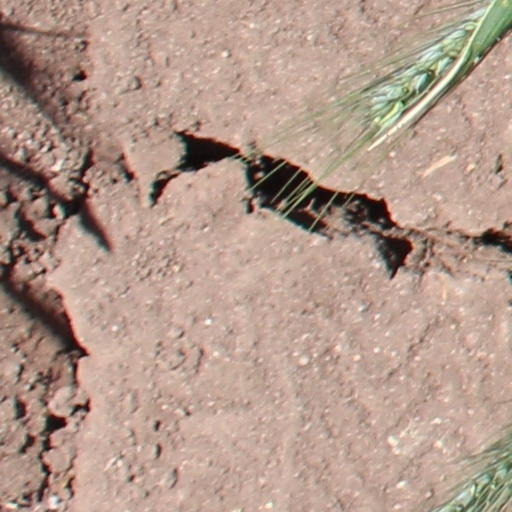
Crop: wheat